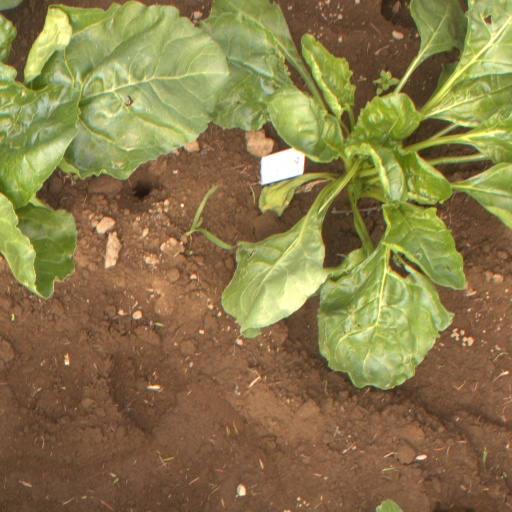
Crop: sugar beet